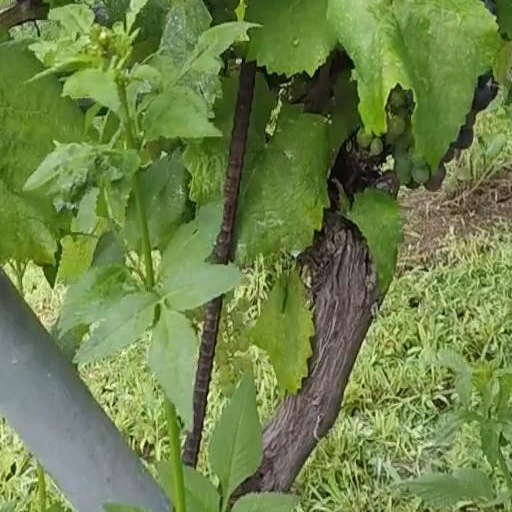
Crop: grape